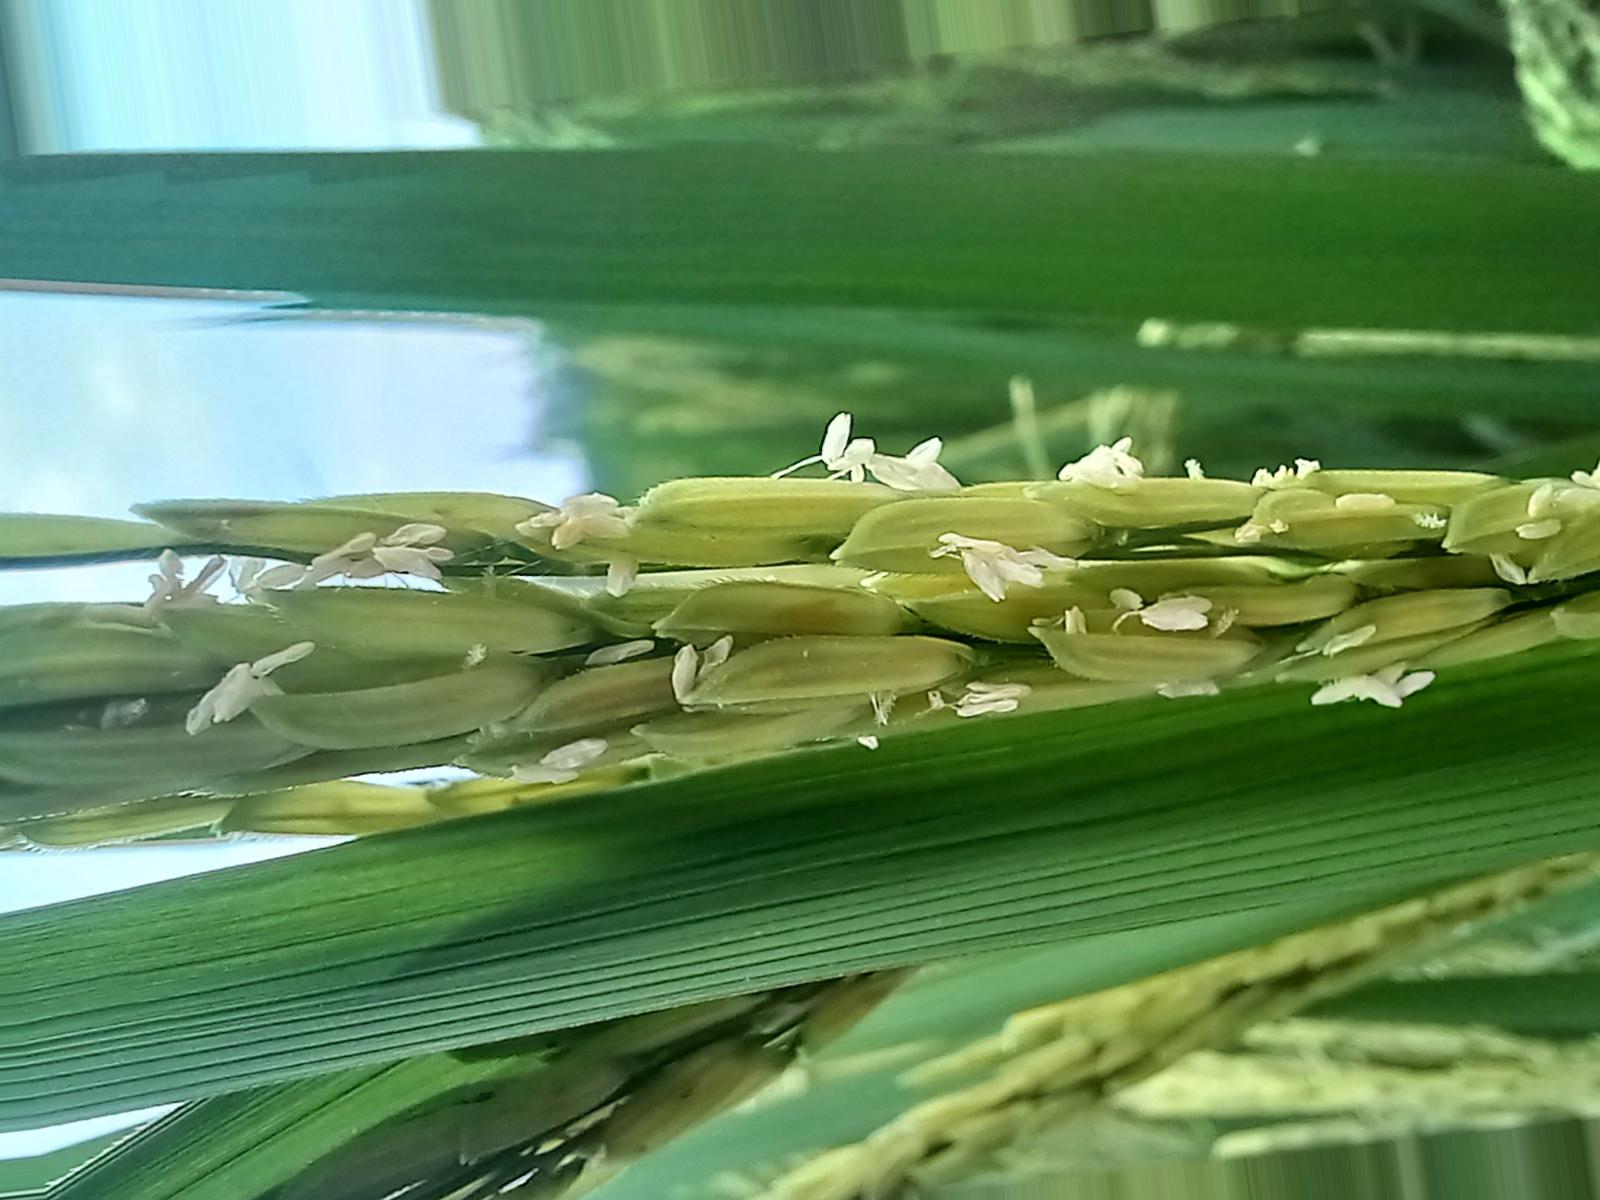
Nhãn: Healthy